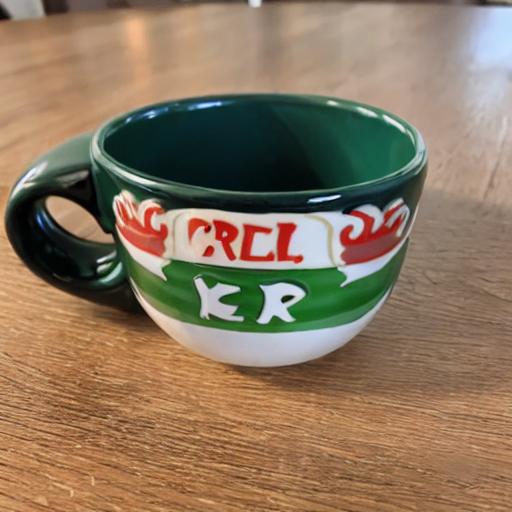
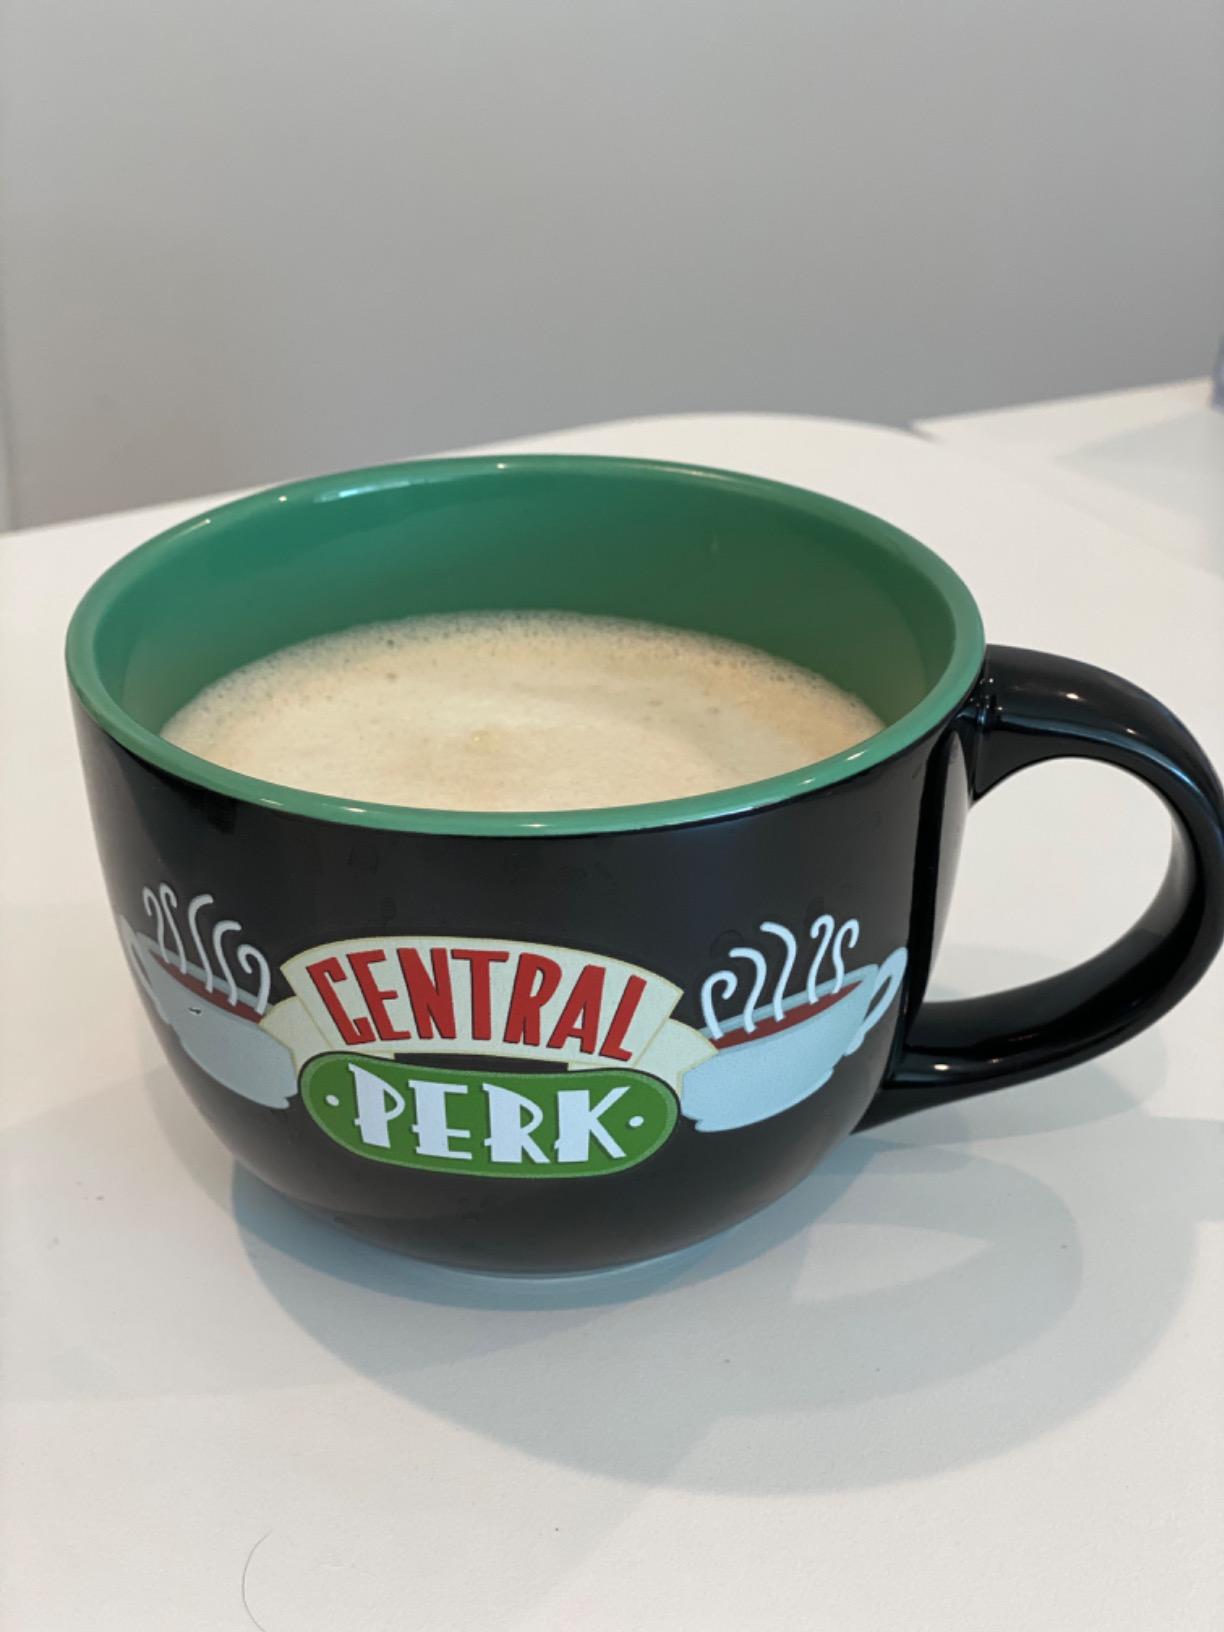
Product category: items_mug
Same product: no